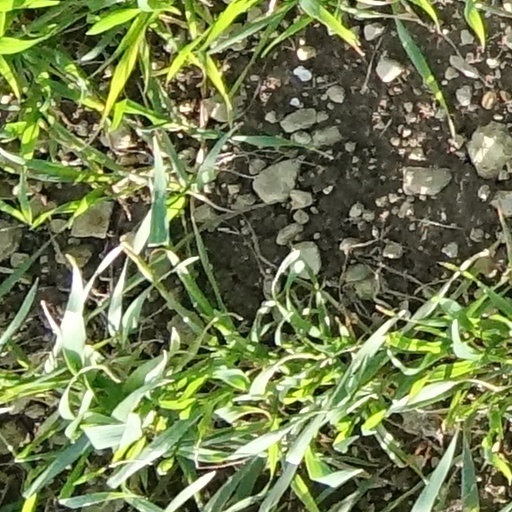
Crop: wheat